Edward Gorey

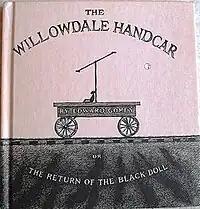
Cover of "The Willowdale Handcar" (1962)

Gorey is typically described as an illustrator. His books may be found in the humor and cartoon sections of major bookstores, but books such as "The Object Lesson" have earned serious critical respect as works of surrealist art. His experimentation—creating books that were wordless, books that were literally matchbox-sized, pop-up books, books entirely populated by inanimate objects—complicates matters still further. As Gorey told Lisa Solod of "The Boston Globe", "Ideally, if anything were any good, it would be indescribable." Gorey classified his own work as literary nonsense, the genre made most famous by Lewis Carroll and Edward Lear.